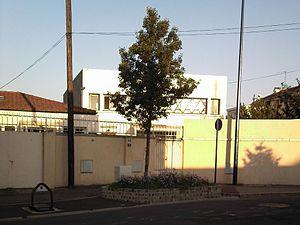
Drancy - La synagogue
Drancy est une commune française de la Métropole du Grand Paris située dans le département de la Seine-Saint-Denis en région Île-de-France. Ses habitants sont appelés les Drancéens.
Inventaire du patrimoine juif de la Région Île-de-France, classé département et par lettre alphabétique de communes.